Tulum (bagpipe)

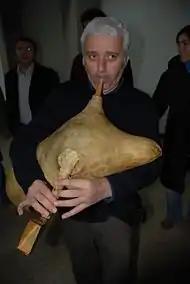
Laz musician Birol Topaloglu plays the tulum

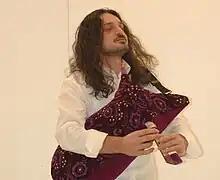
Hemshin musician Behçet Gülas plays the tulum

The tulum is a musical instrument, a form of bagpipe from the Black Sea region of Turkey. It is droneless with two parallel chanters, and is usually played by the Laz, Black sea Turks, Hemshin peoples and by Pontic Greeks, particularly Chaldians. It is a prominent instrument in the music of Pazar, Hemşin, Çamlıhemşin, Ardeşen, Fındıklı, Arhavi, Hopa, some other districts of Artvin and in the villages of the Tatos range (the watershed between the provinces of Rize and Trabzon) of İspir. It is the characteristic instrument of the transhumant population of the northeastern provinces of Anatolia and, like the kemençe in its area, the "tulum" imposes its style on all the dance and entertainment music of those for whom it is "our music".